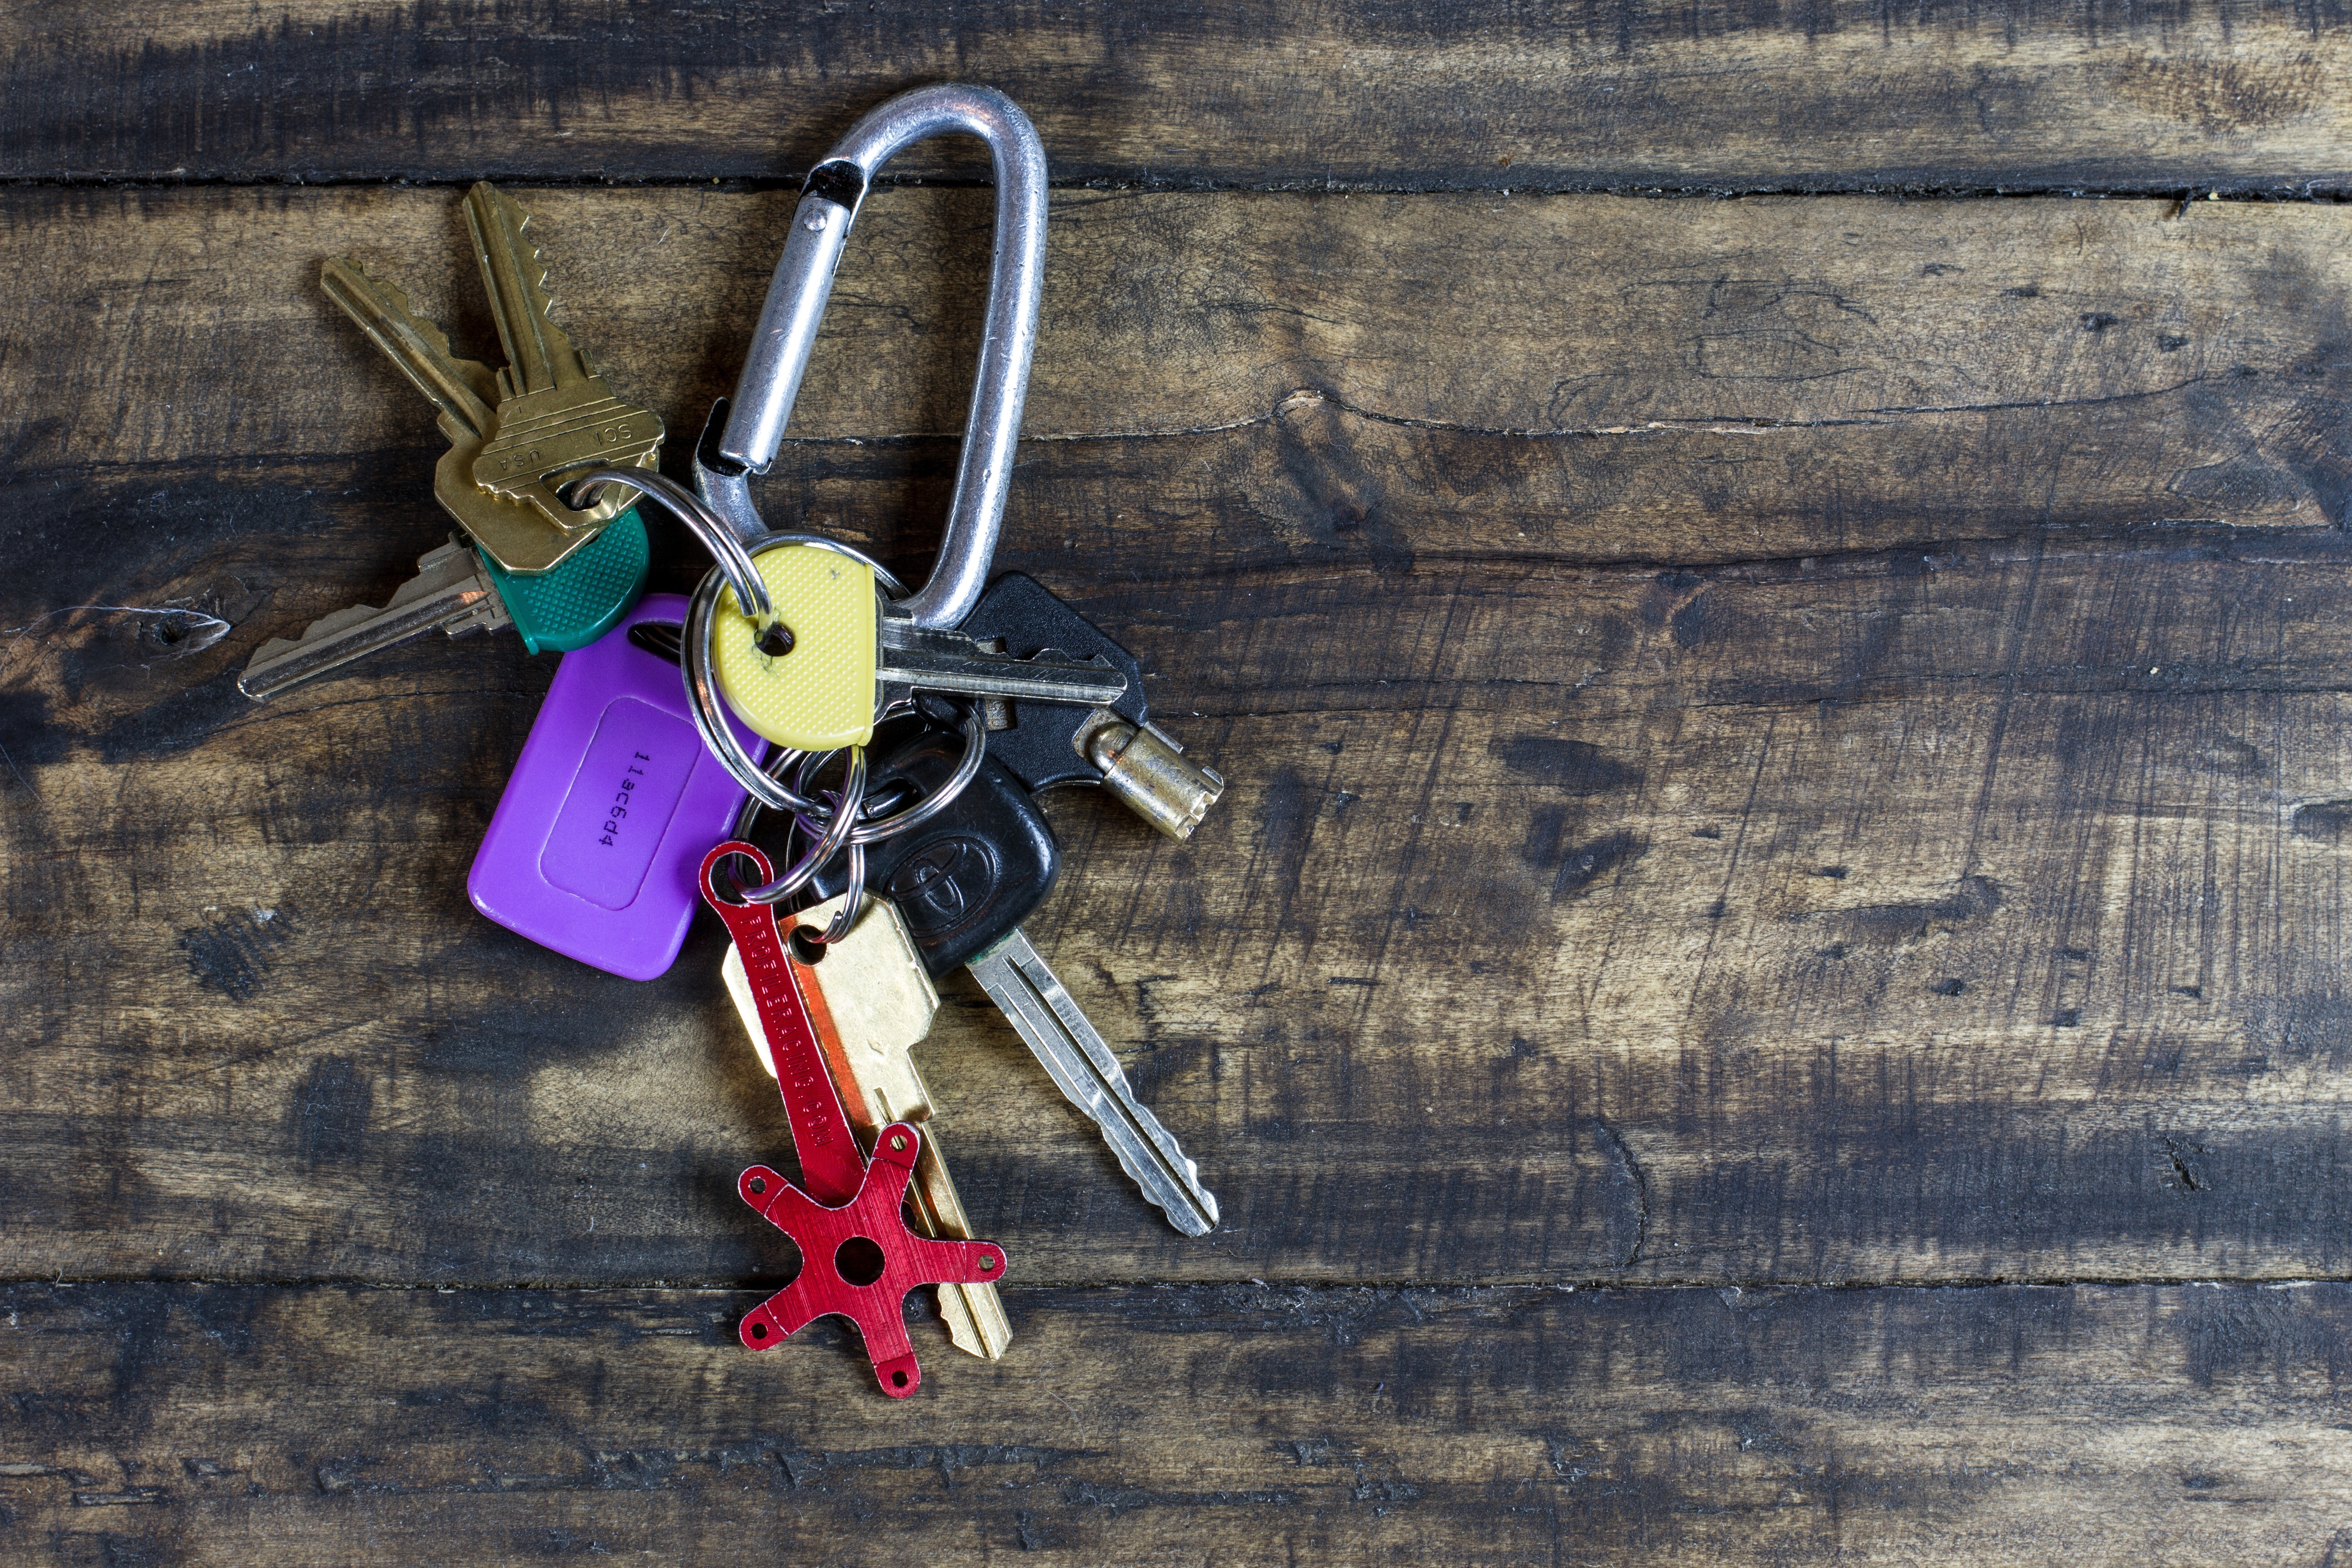
keys, key, lock, security, home, access, success, secure, house, estate, mortgage, business, door, open, unlock, metallic, silver, rent, sale, property, gold, opportunity